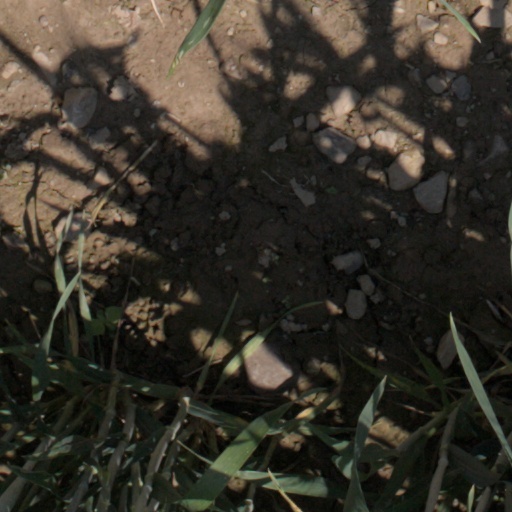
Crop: wheat